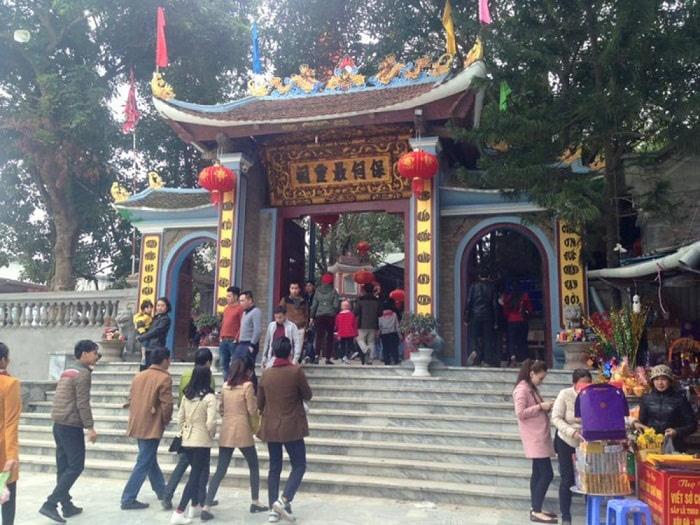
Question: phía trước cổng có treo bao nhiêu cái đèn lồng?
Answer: có hai cái đèn lồng được treo trước cổng